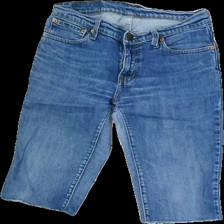
View: front
Type: Shorts
Category: Ladies
Brand: Levi'S
Colors: Blue
Material: 100% Cotton
Cut: Tight
Trend: Denim
Damage: damaged fabric
Damage location: middle center
Price range: 100-150
Recommended usage: Reuse
Description: Blue jean shorts